Sir George Chudleigh, 1st Baronet

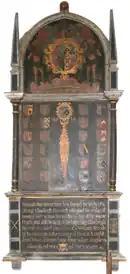
Sir George's monument, St John the Baptist

In 1614, he was elected MP for East Looe, then Lostwithiel in 1621, both seats controlled by his brother-in-law, Sir Reginald. He purchased a baronetcy in 1622, becoming Sir George; in 1624, he was elected for Tiverton, then Lostwithiel again in 1625. Increasingly involved in local affairs, when offered East Looe again in 1626, he stood aside in favour of his son John.